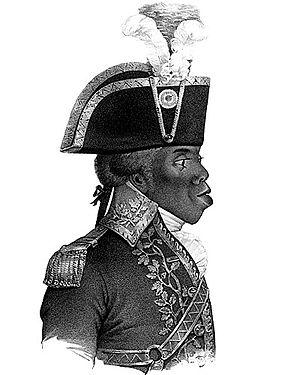
Le 7 avril est le 97ᵉ jour de l'année du calendrier grégorien, le 98ᵉ en cas d'année bissextile. Il reste 268 jours avant la fin de l'année.